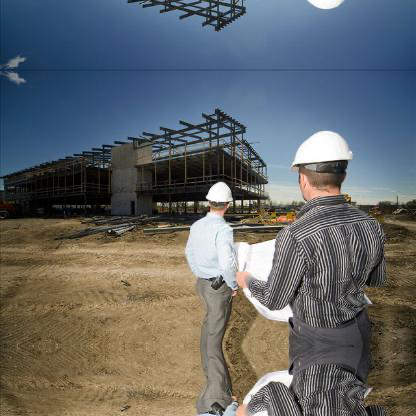
Objects in the image:
label: helmet
label: helmet
label: helmet